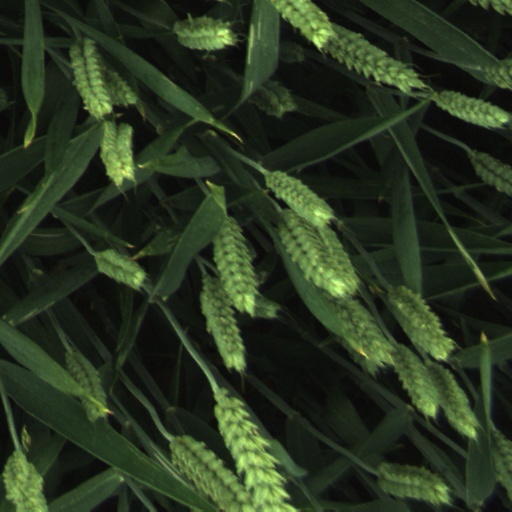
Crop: wheat